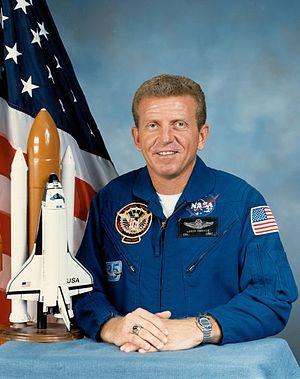
Loren James Shriver est un astronaute américain né le 23 septembre 1944.